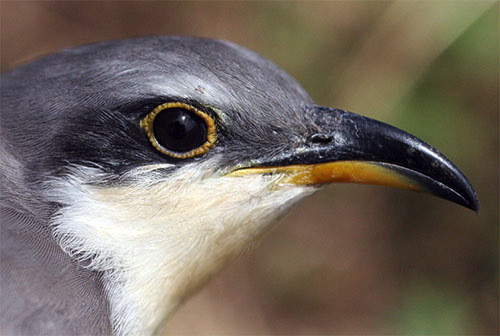
this handsome fellow has a white neck, gray crown, and black superciliary.
a gray bird with a white throat which has a downward curving bill.
this birds head is gray with white throat and the bill is black on top and orange underneath, it has an orange eyering also.
a grey headed bird with a white throat, yellow eye ring, and a mid length curved bill.
this bird has a brown crown and a black and yellow bill.
this bird is black with white and has a long, pointy beak.
the long curve bill is black on top and orange with black at the bottom, the crown is gray and the throat is beige.
this particular bird has a throat that is white and a long black bill with a orange bottom side
this bird has a long curved black bill and bright yellow eyerings
this is a grey bird with a white chin and orange streaks around its eyes. it has a black bill with accents of white on the underside.
Species: Mangrove Cuckoo